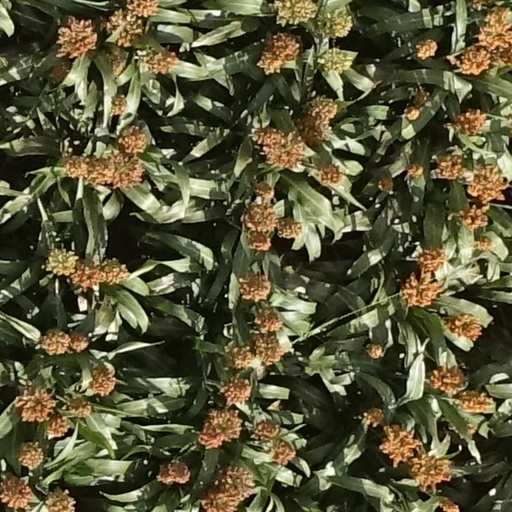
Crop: sorghum